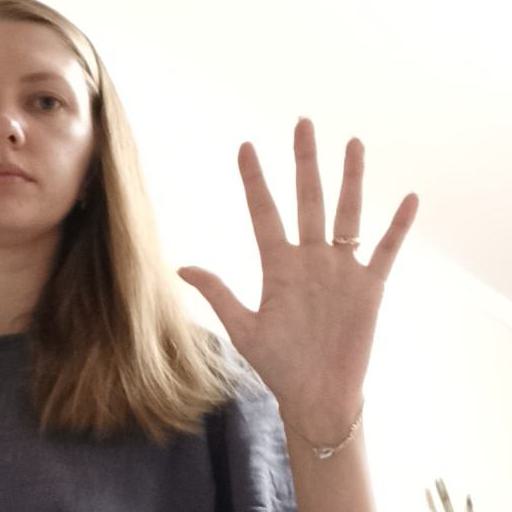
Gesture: palm